Canadian Institute of Planners

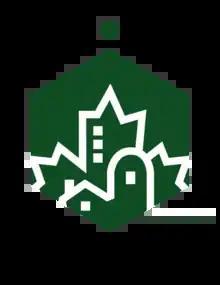

The Canadian Institute of Planners (CIP) is a professional organization in Canada for those involved in land use planning. It is responsible for advocating at national and international levels for members, developing public policy positions, and providing services to members. The Institute has over 8,000 members from across Canada and around the world, and works closely with the eleven Provincial and Territorial Institutes and Associations (PTIAs). It was founded in 1919.